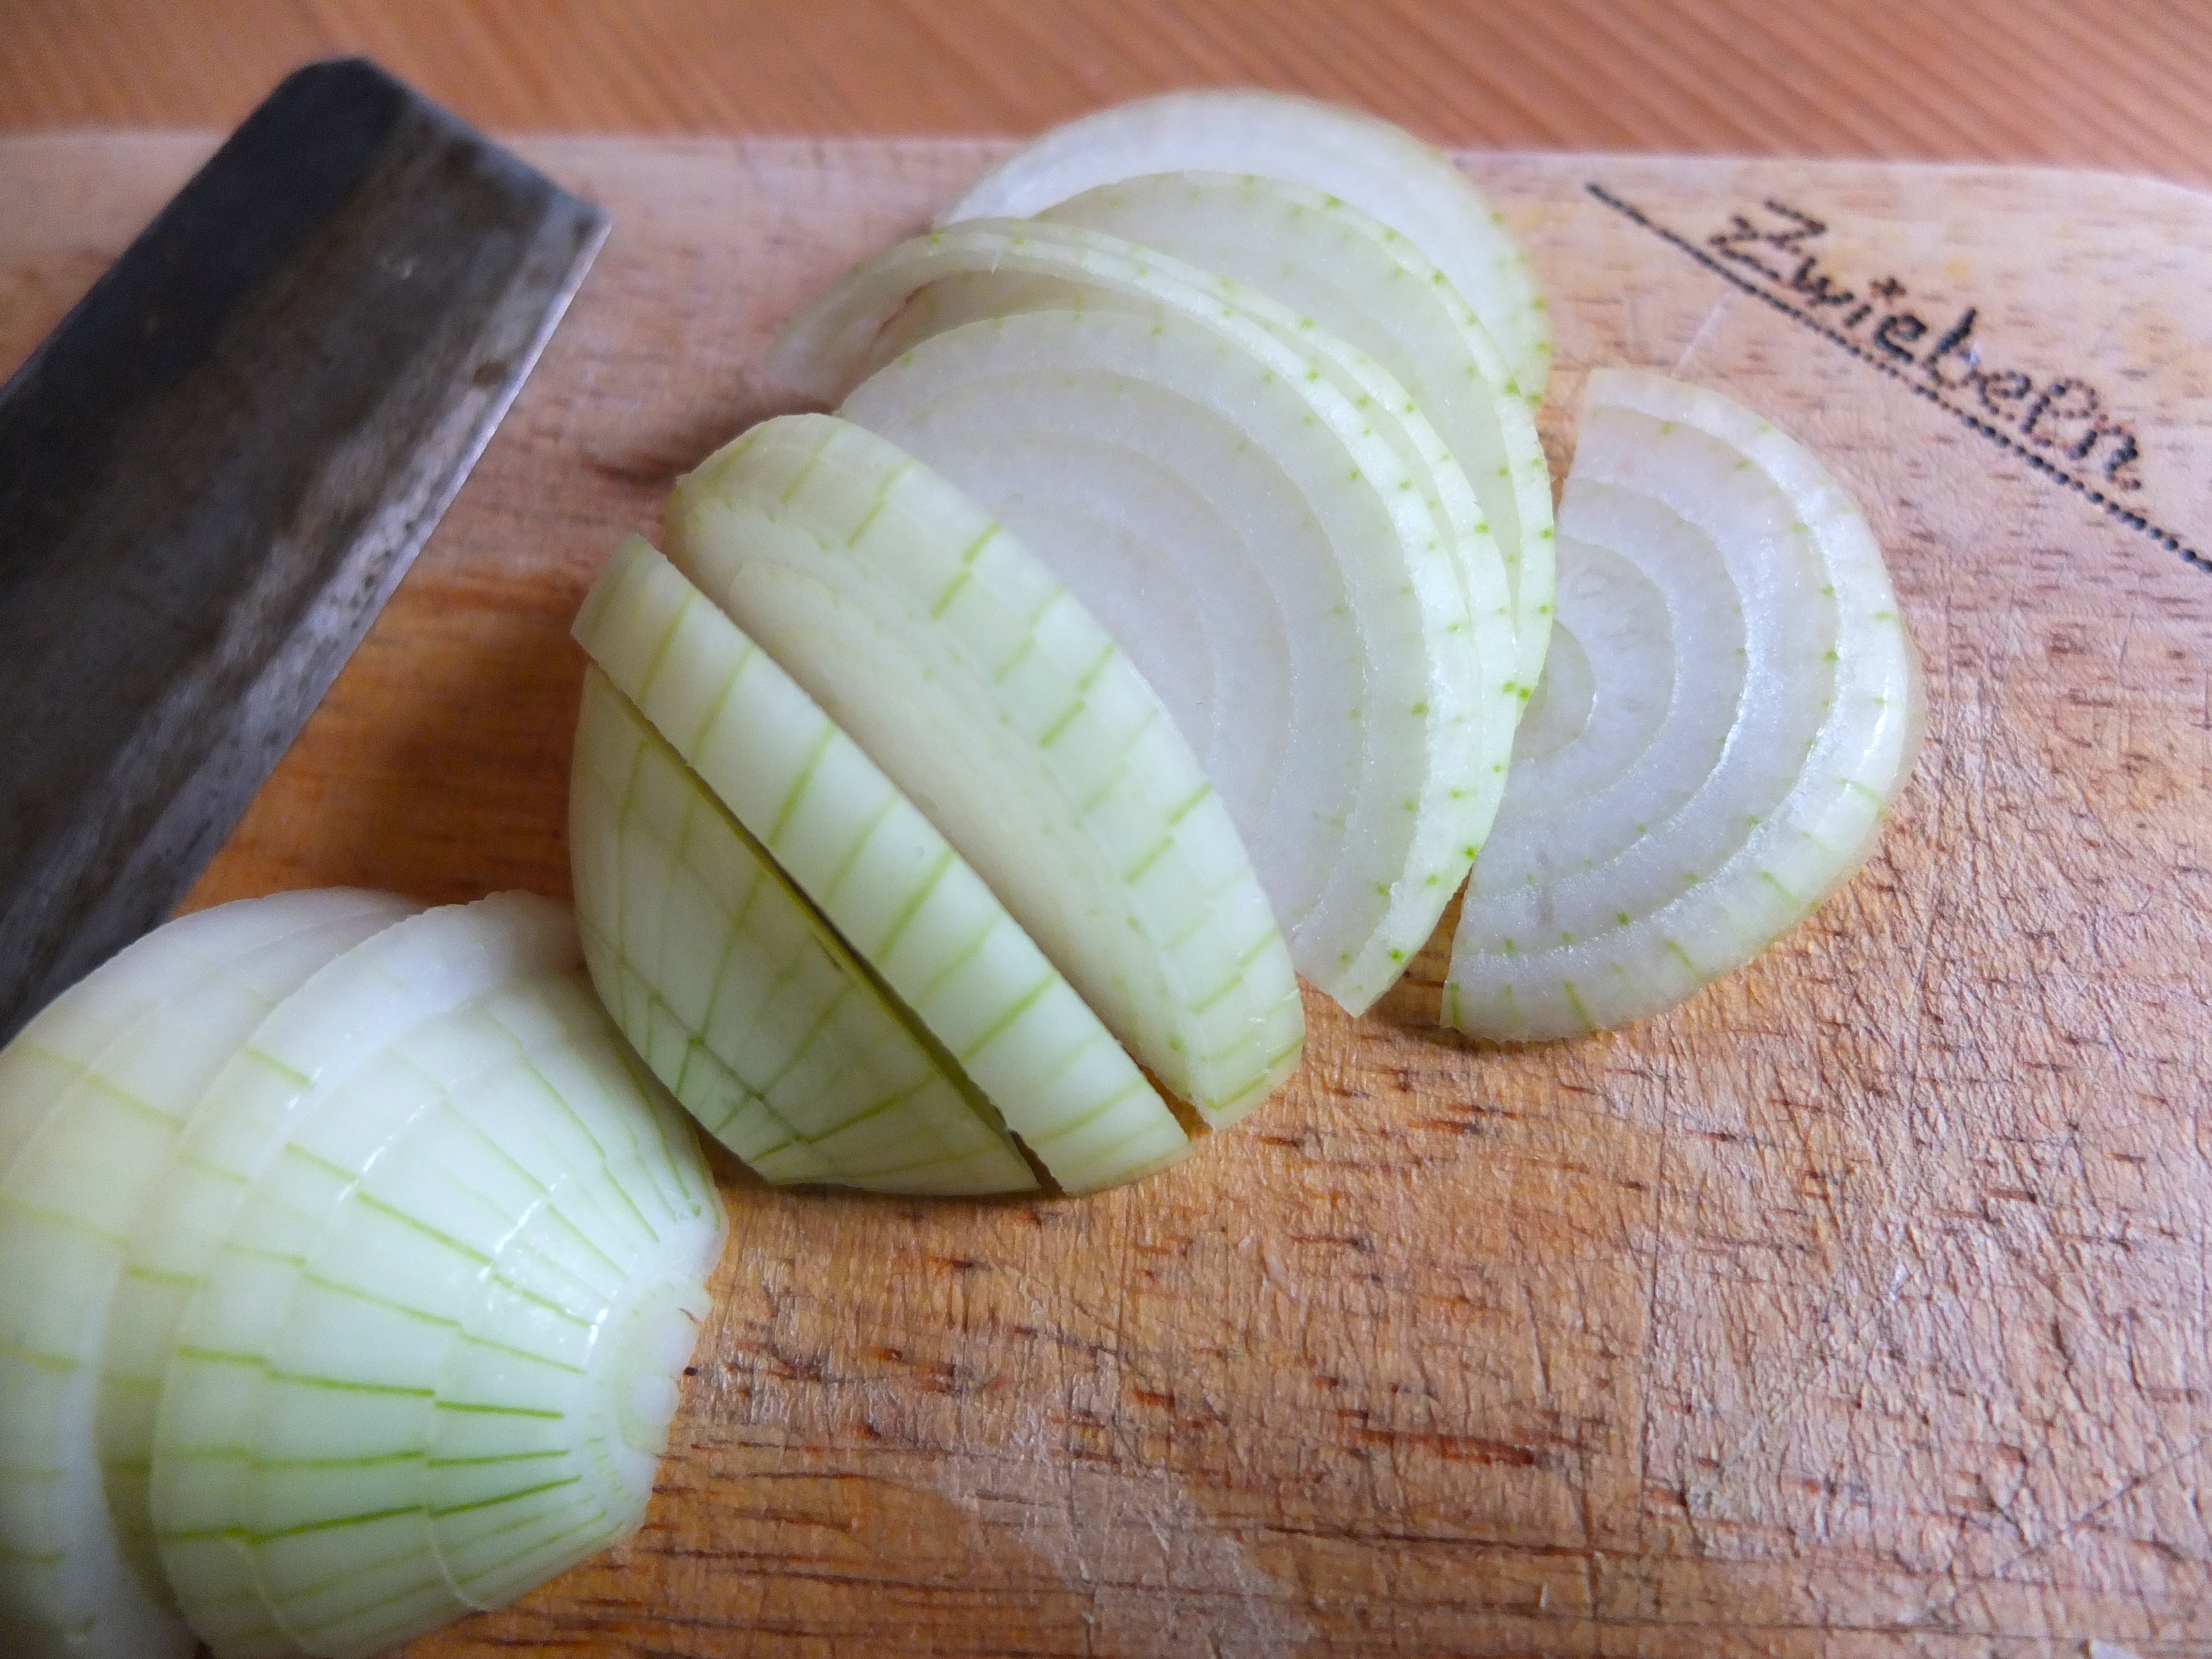
sharp, plant, board, dish, food, produce, vegetable, kitchen, juicy, onion, knife, cook, cut, coconut, vegetables, blade, frisch, flowering plant, onion rings, land plant